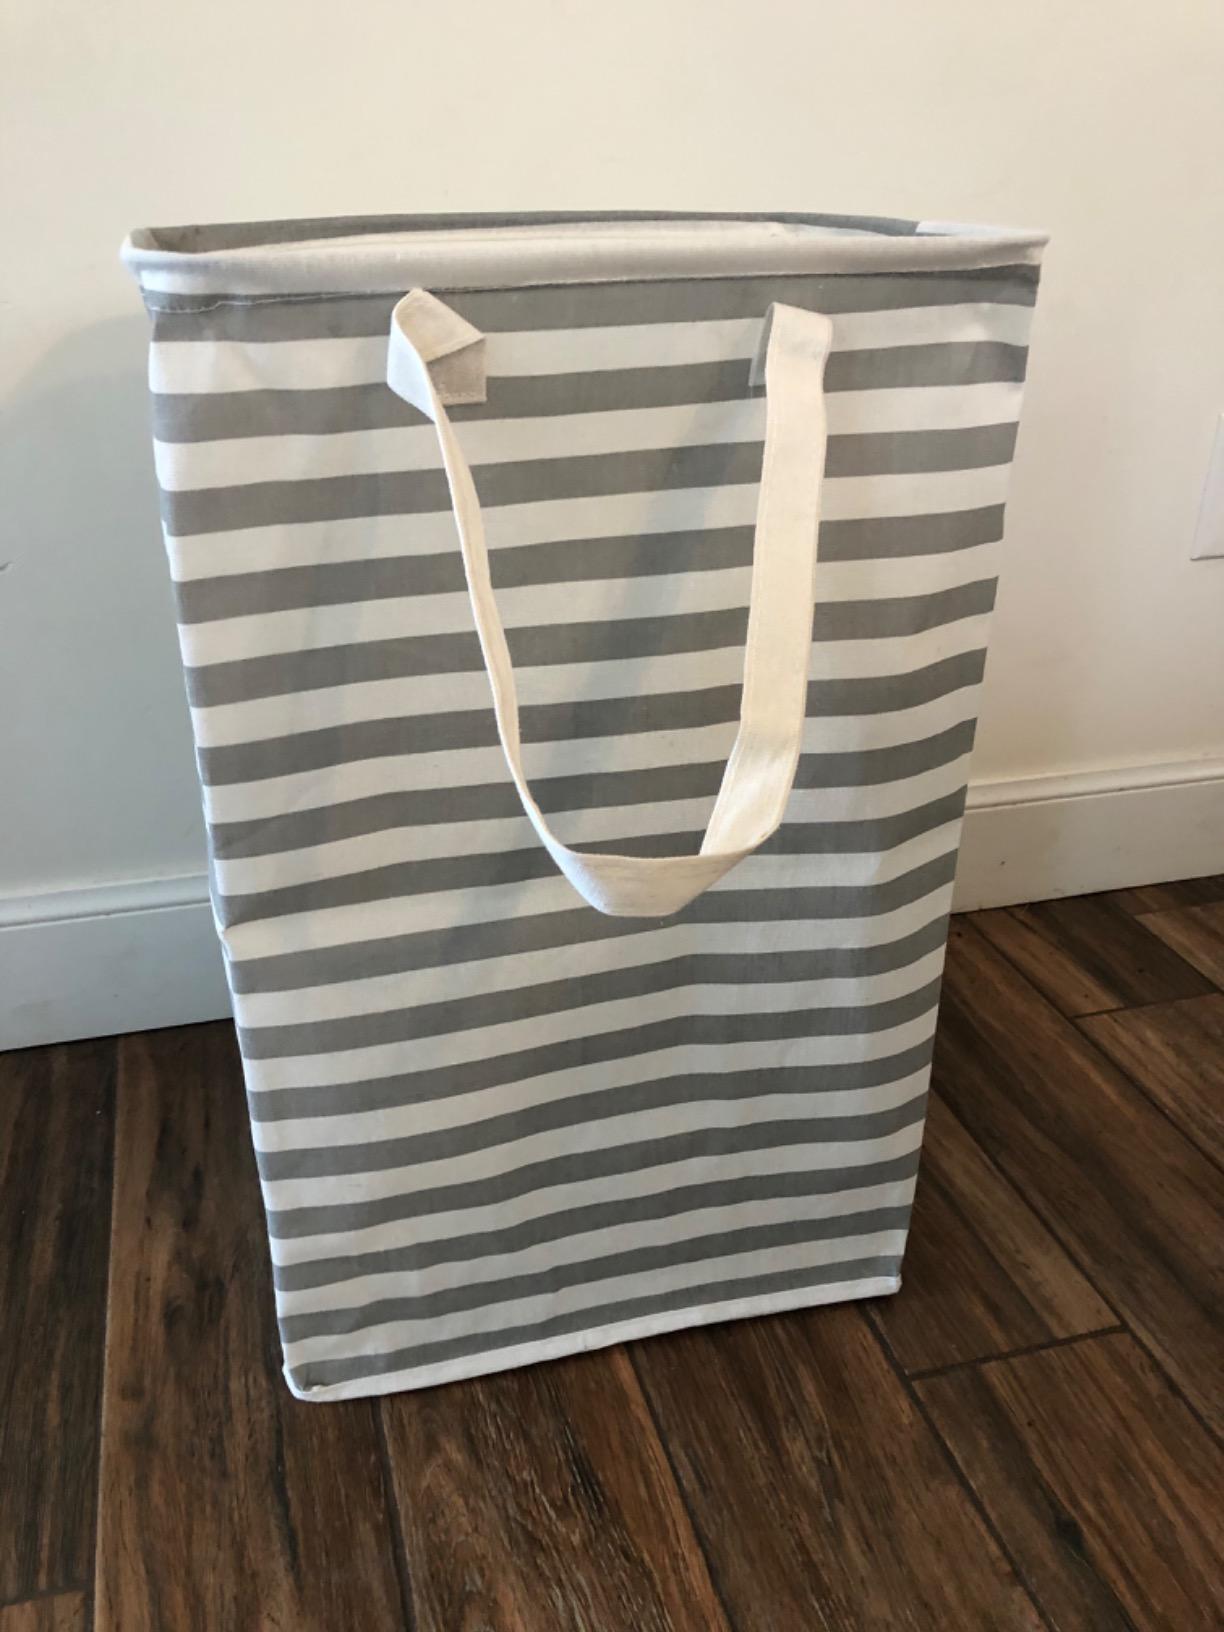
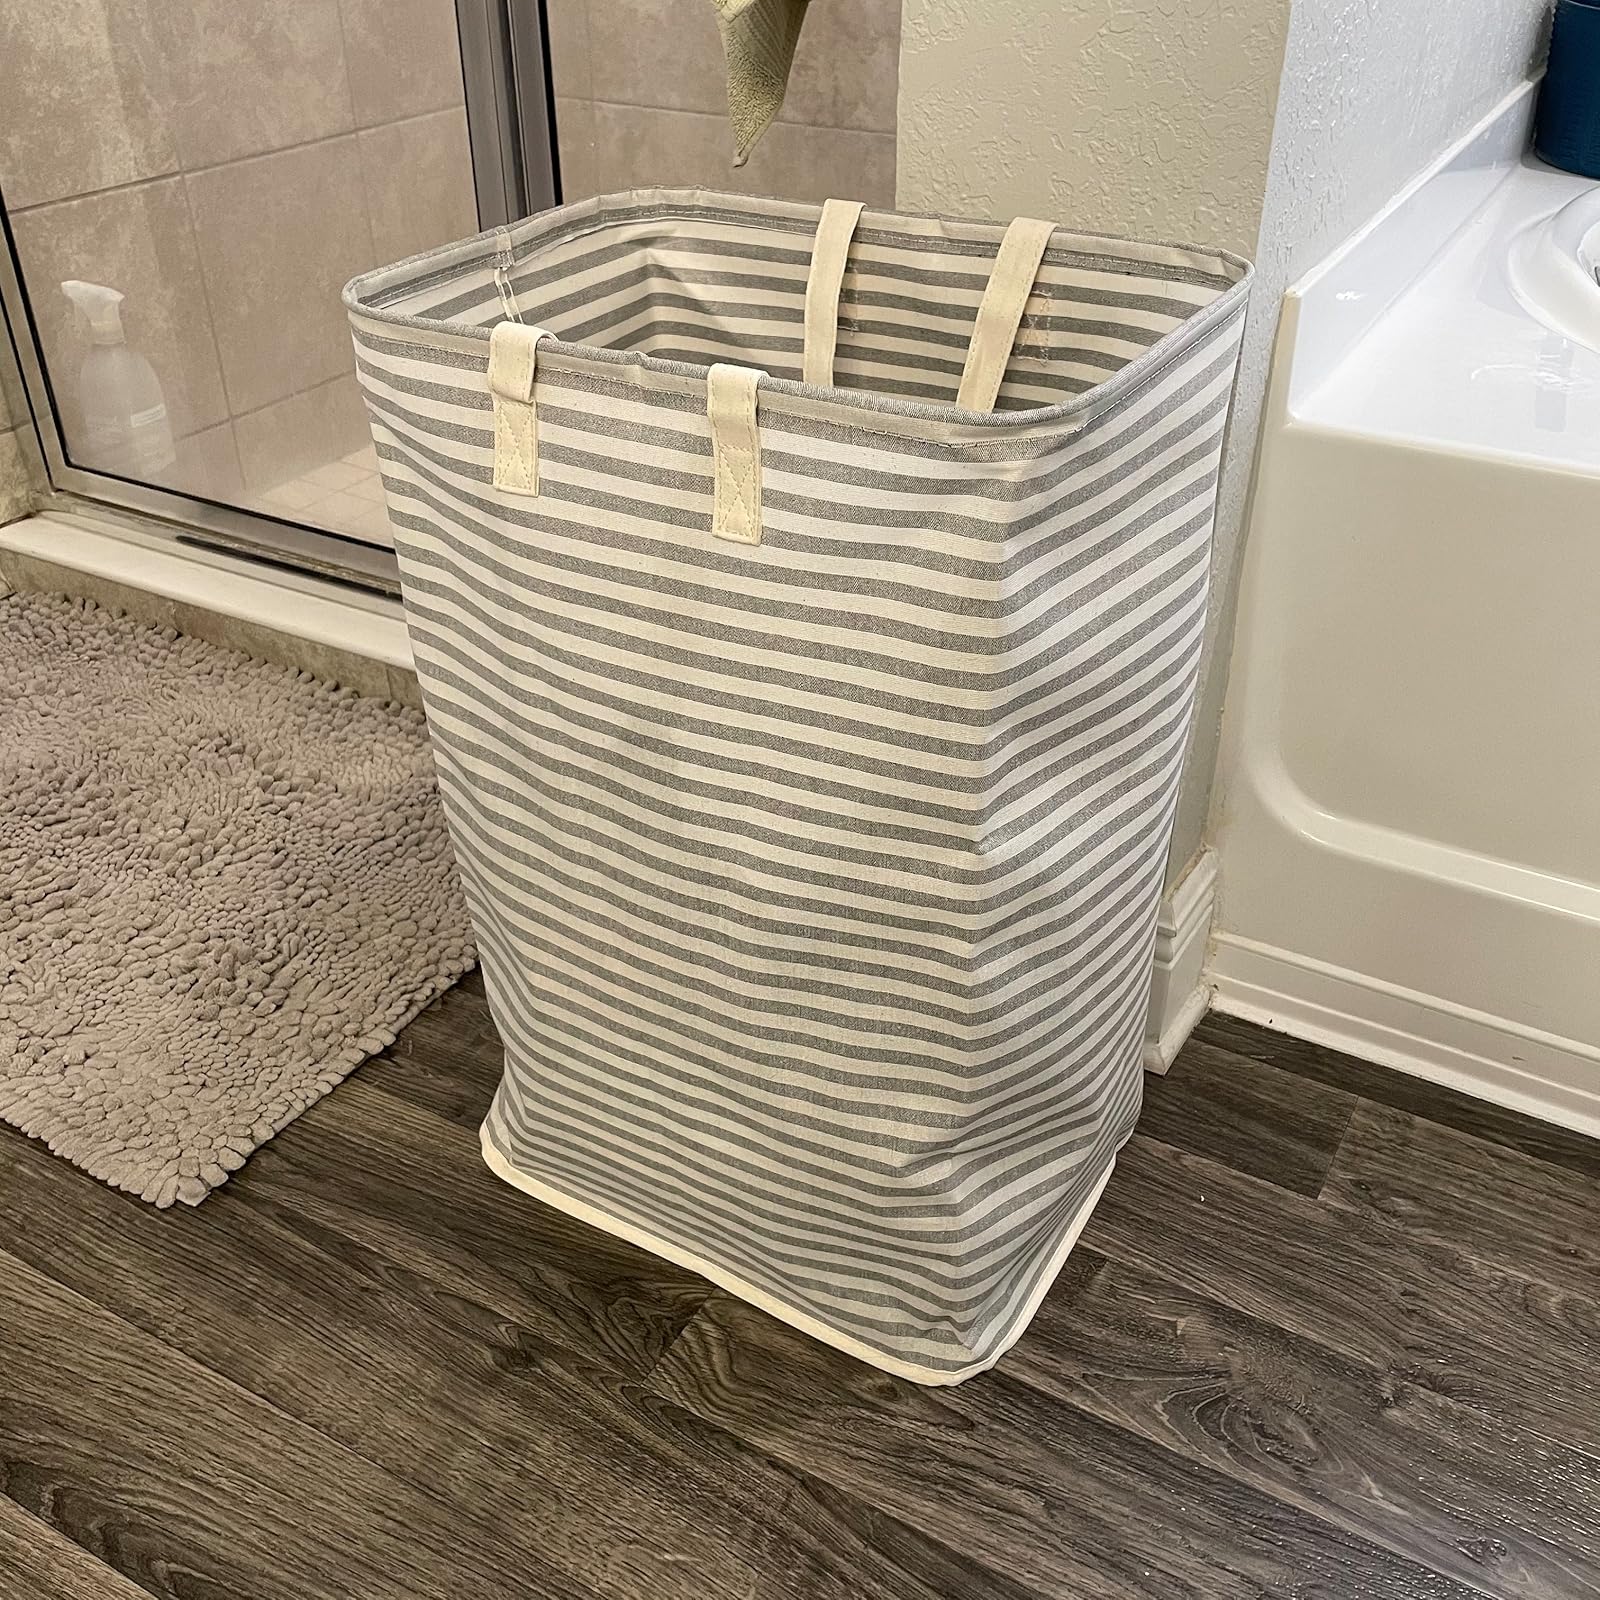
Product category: items_hamper
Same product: no